Jwala (goddess)

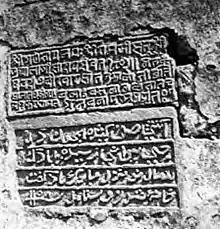
Sanskrit (above) and Persian (below) inscriptions from the Ateshgah (fire temple) of Baku, Azerbaijan. The Sanskrit inscription is a religious Hindu invocation in old Devanagari script while the Persian inscription is a couplet. The Sanskrit invocation begins with: "I salute Ganesha" (श्री गणेशाय नमः), a standard beginning of most Hindu prayers. The second line venerates the holy fire "Jwala Ji" (जवालाजी). The inscription is dated to Vikram Samvat 1802 (संवत १८०२, i.e. 1745 CE). Unlike the several Sanskrit (written in Devanagari) and Punjabi (written in Gurmukhi) inscriptions in the temple, the Persian quatrain below is the sole Persian one and, though ungrammatical, also refers to the fire and dates it to Lunar Hijri 1158 (١١٥٨, i.e. again 1745 CE).

Jwala (Pahari: जवाला जी) is a Hindu goddess. The physical manifestation of Jwala is typically a set of eternal flames.